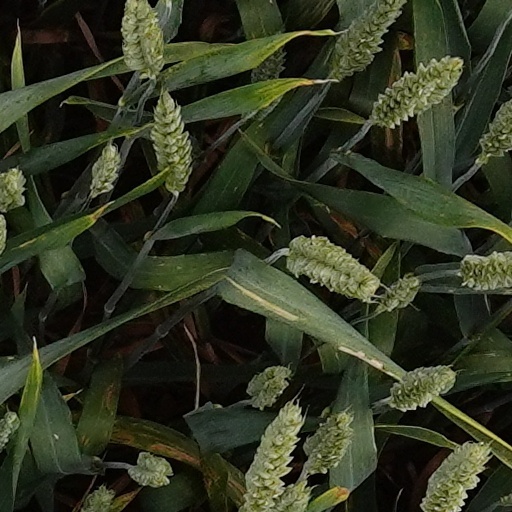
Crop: wheat